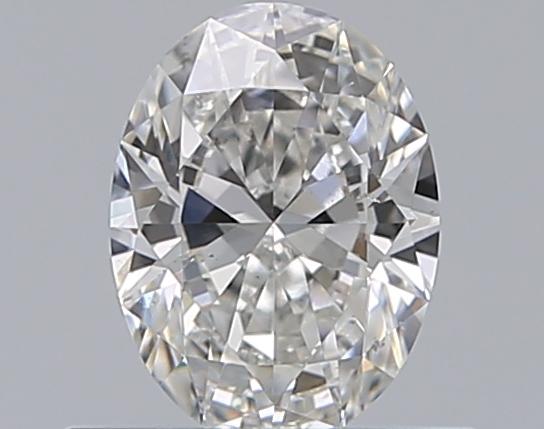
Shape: oval
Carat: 0.55
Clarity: VS2
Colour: F
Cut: EX
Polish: EX
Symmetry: VG
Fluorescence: N
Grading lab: GIA
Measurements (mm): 6.26 x 4.66 x 2.81